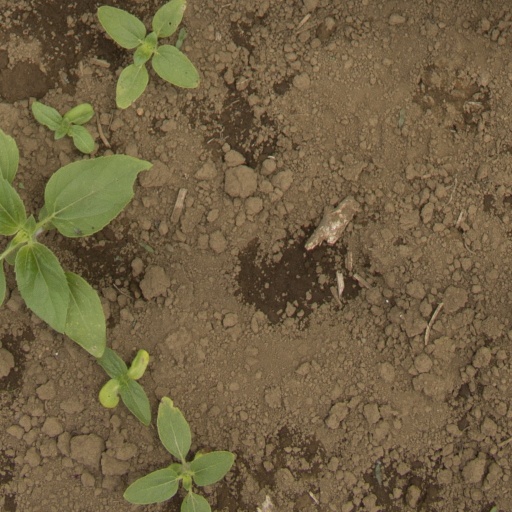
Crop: Jerusalem artichoke